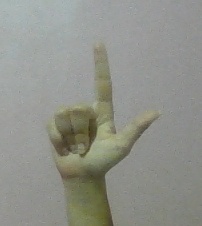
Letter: laam